Blood's a Rover

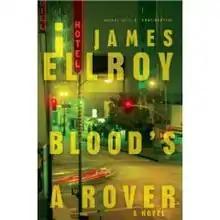
First US edition cover

Blood's a Rover is a 2009 crime fiction novel by American author James Ellroy. It follows "American Tabloid" and "The Cold Six Thousand" as the final volume of Ellroy's Underworld USA Trilogy. A 10,000-word excerpt was published in the December 2008 issue of "Playboy". The book was released on September 22, 2009.